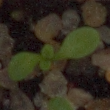
Label: shepherds_purse